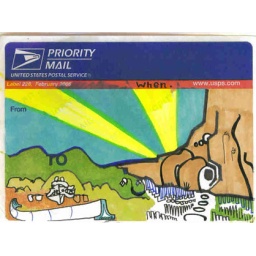
Old sticker from Whenn. some light cascading over the peak of a hill which has a door set into it...